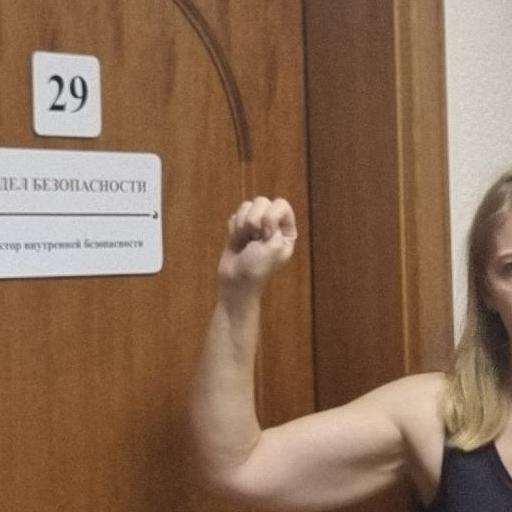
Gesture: fist